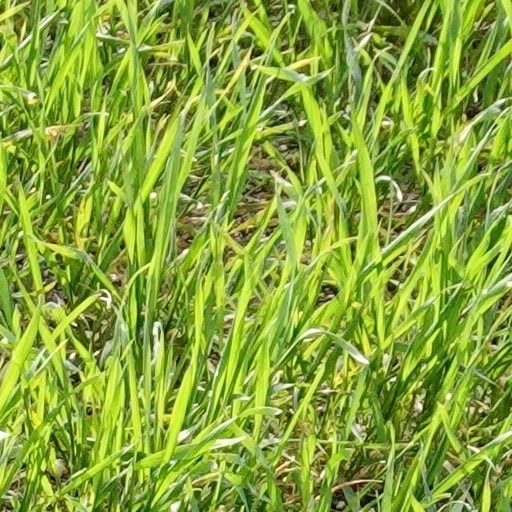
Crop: wheat